Rocket Mortgage

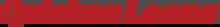
Former logo of Quicken Loans

In 2014, Quicken Loans was the nation's largest online mortgage lender. In January 2018, they became the nation's largest mortgage lender.